Burkes Pass

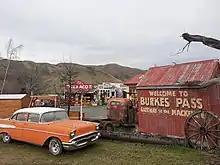
Burkes Pass (July 2021)

Burkes Pass is a mountain pass and at its base, a small town on State Highway 8 at the entrance to the Mackenzie Country in South Canterbury, New Zealand. It is named after Michael John Burke (1812 Co. Galway-1869 Ballarat), a graduate of Trinity College Dublin, who drove a team of bullocks through the passageway which leads up into the Mackenzie Country in 1855. This was an alternative route to the Mackenzie Pass, which the notorious alleged sheep stealer, James Mckenzie, had used to take his sheep into the Otago goldfields. Burkes Pass separates the Two Thumb Range to the north from the Rollesby and Albury ranges to the south, and sits at an altitude of . A memorial to Burke stands close to the pass's saddle.